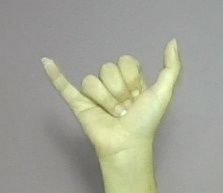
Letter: ya